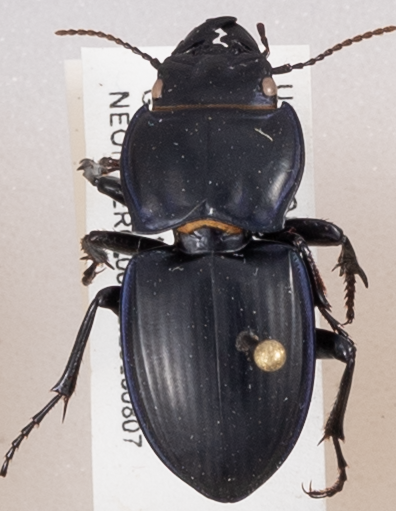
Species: Pasimachus subsulcatus
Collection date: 2018-08-07
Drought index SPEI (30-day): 1.608
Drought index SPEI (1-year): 0.24
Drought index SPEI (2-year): -0.588